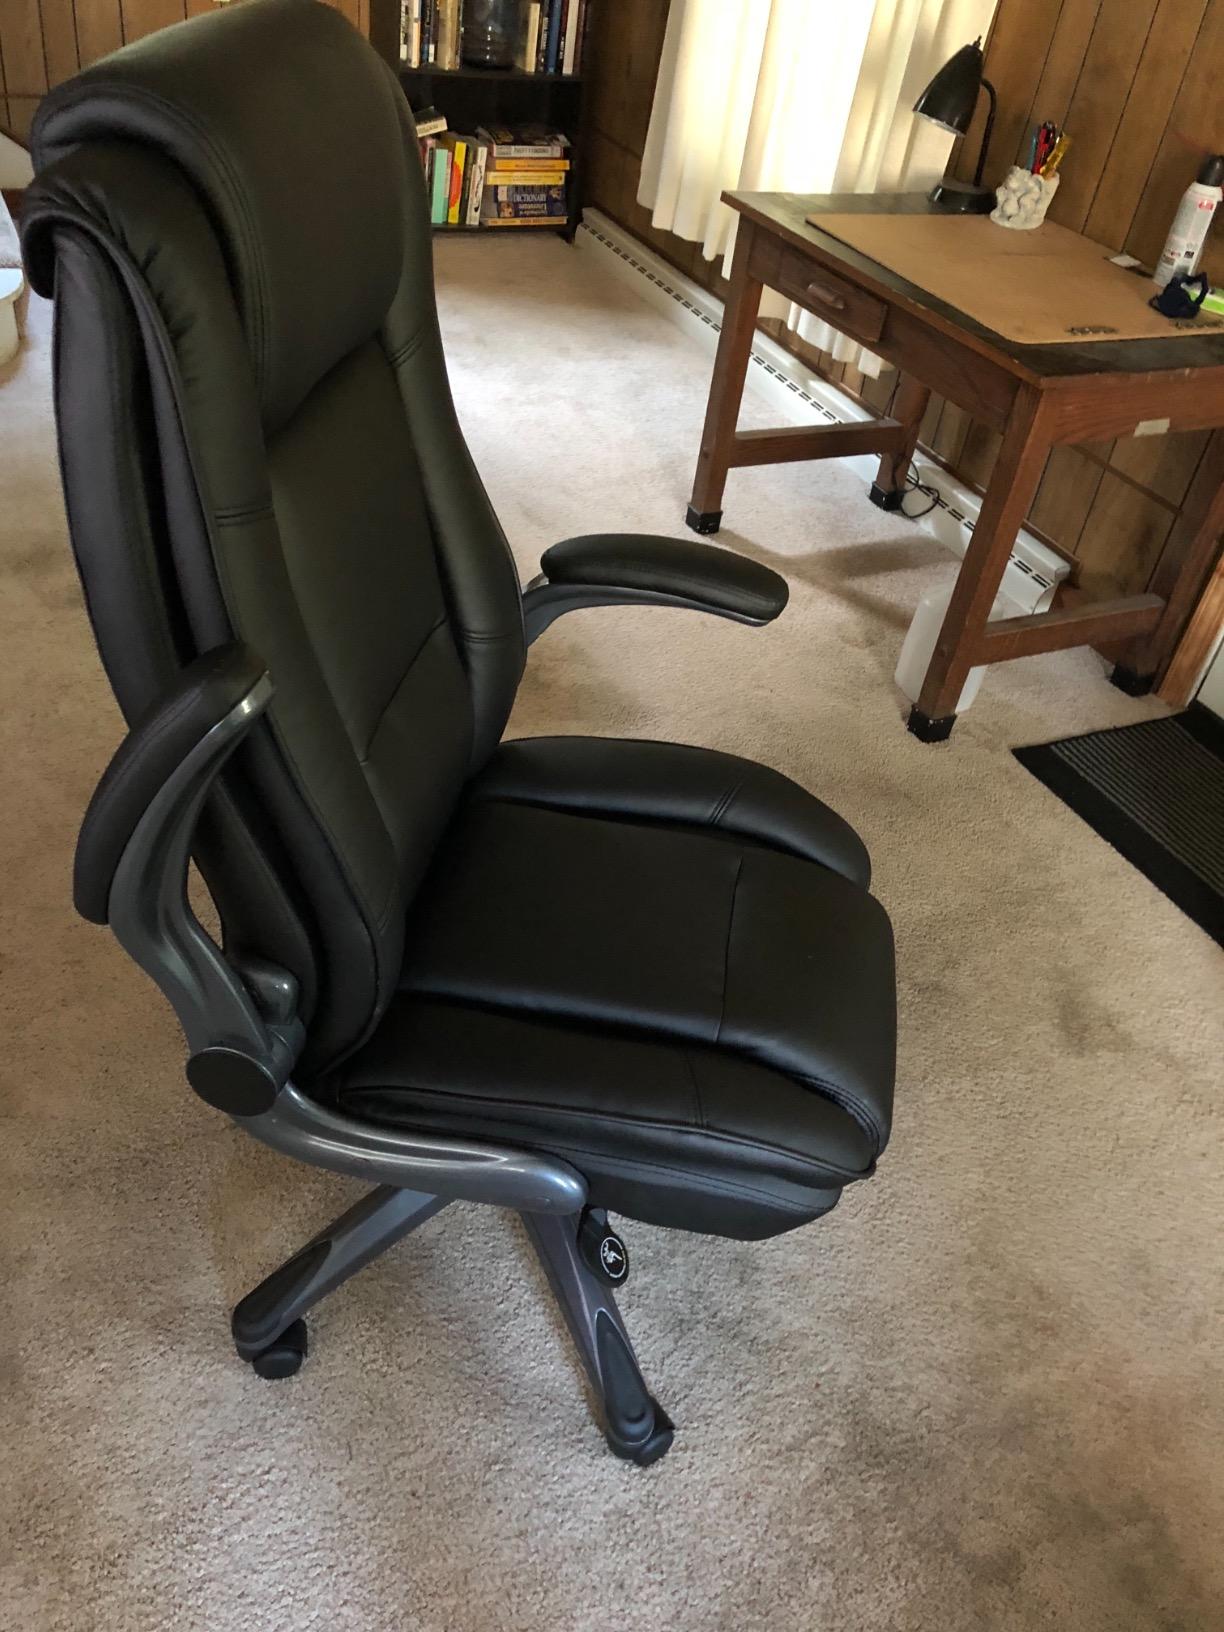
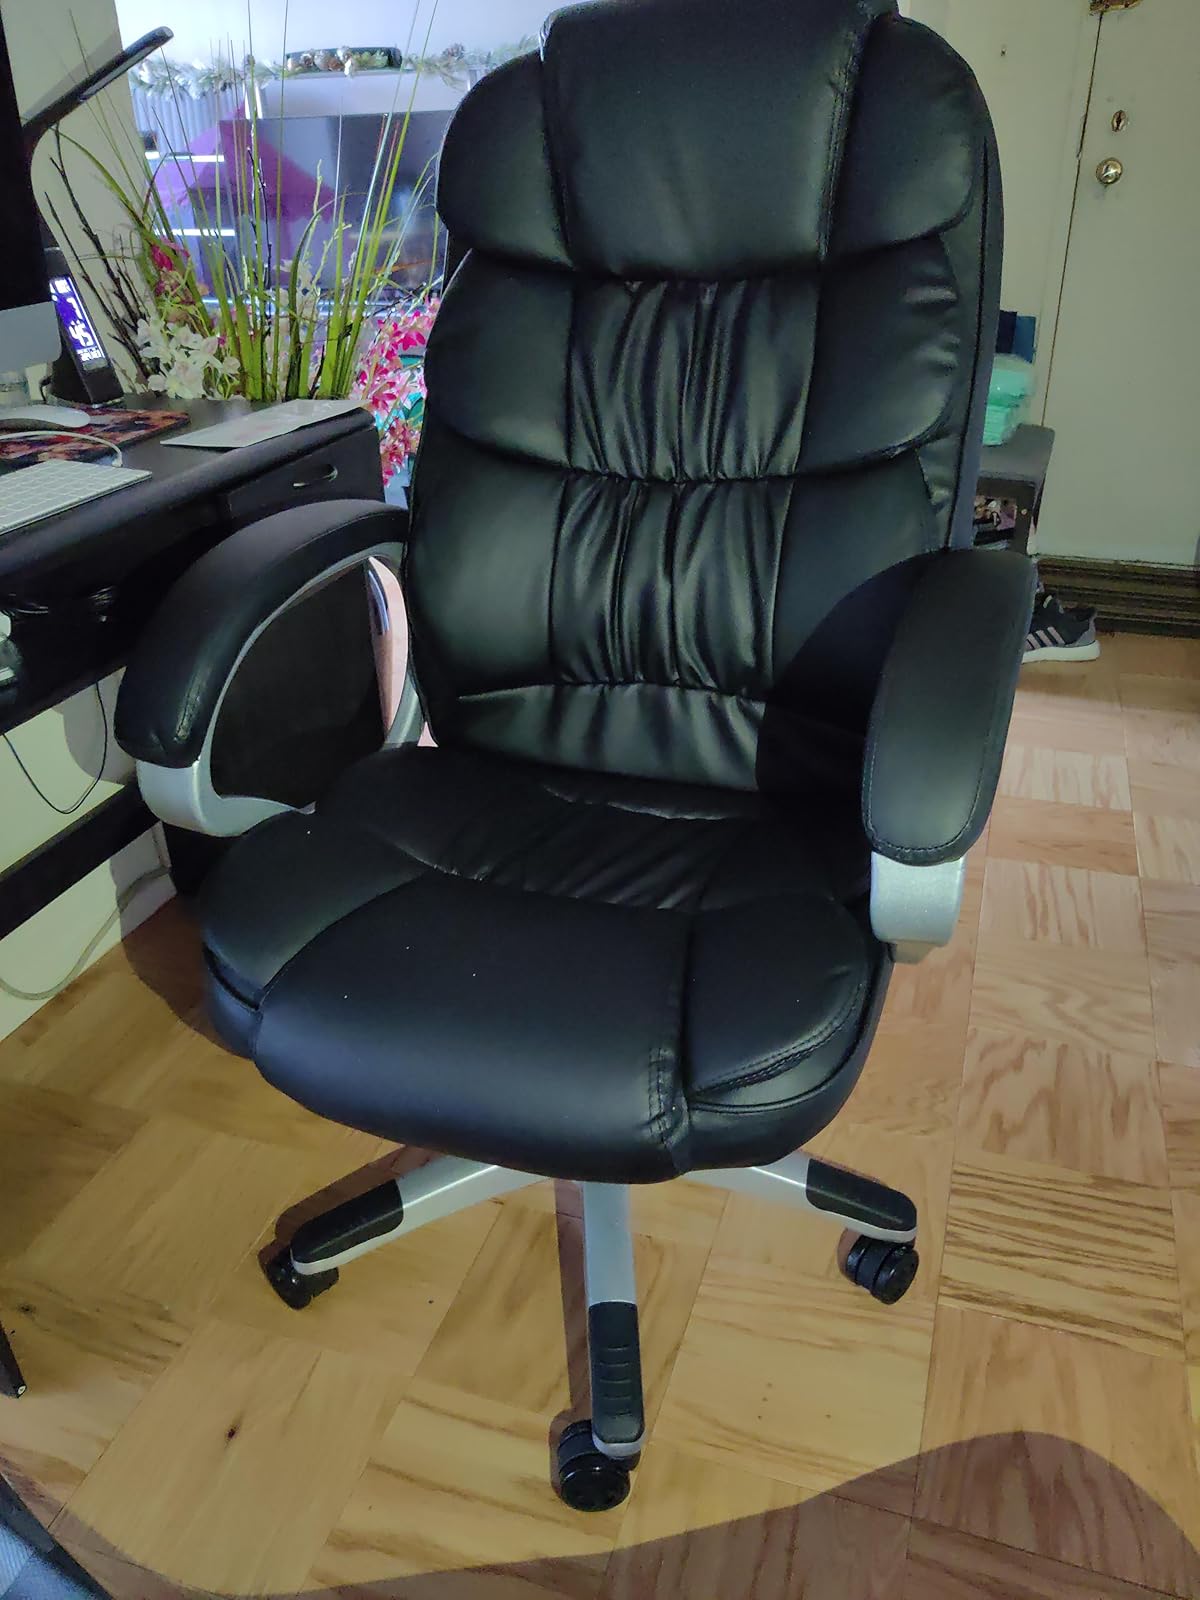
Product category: items_chair
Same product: no